Pictures from Iraq

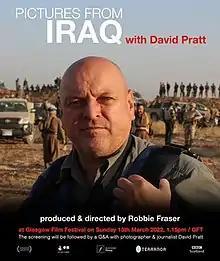

Pictures from Iraq is a 2022 documentary by Scottish filmmaker Robbie Fraser and Scottish photojournalist David Pratt that follows Pratt revisiting locations in Iraq that he reported during 1991, and during the 2003 invasion of Iraq.